Topkapı Palace

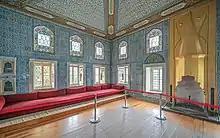
Interior of the Circumcision Room

On the other side of the great bedchamber there are two smaller rooms: first the Privy Chamber of Ahmed I ("I. Ahmed Has Odası"), richly decorated with İznik glazed tiles. The cabinet doors, the window shutters, a small table and a Qur'an lectern are decorated with nacre and ivory.